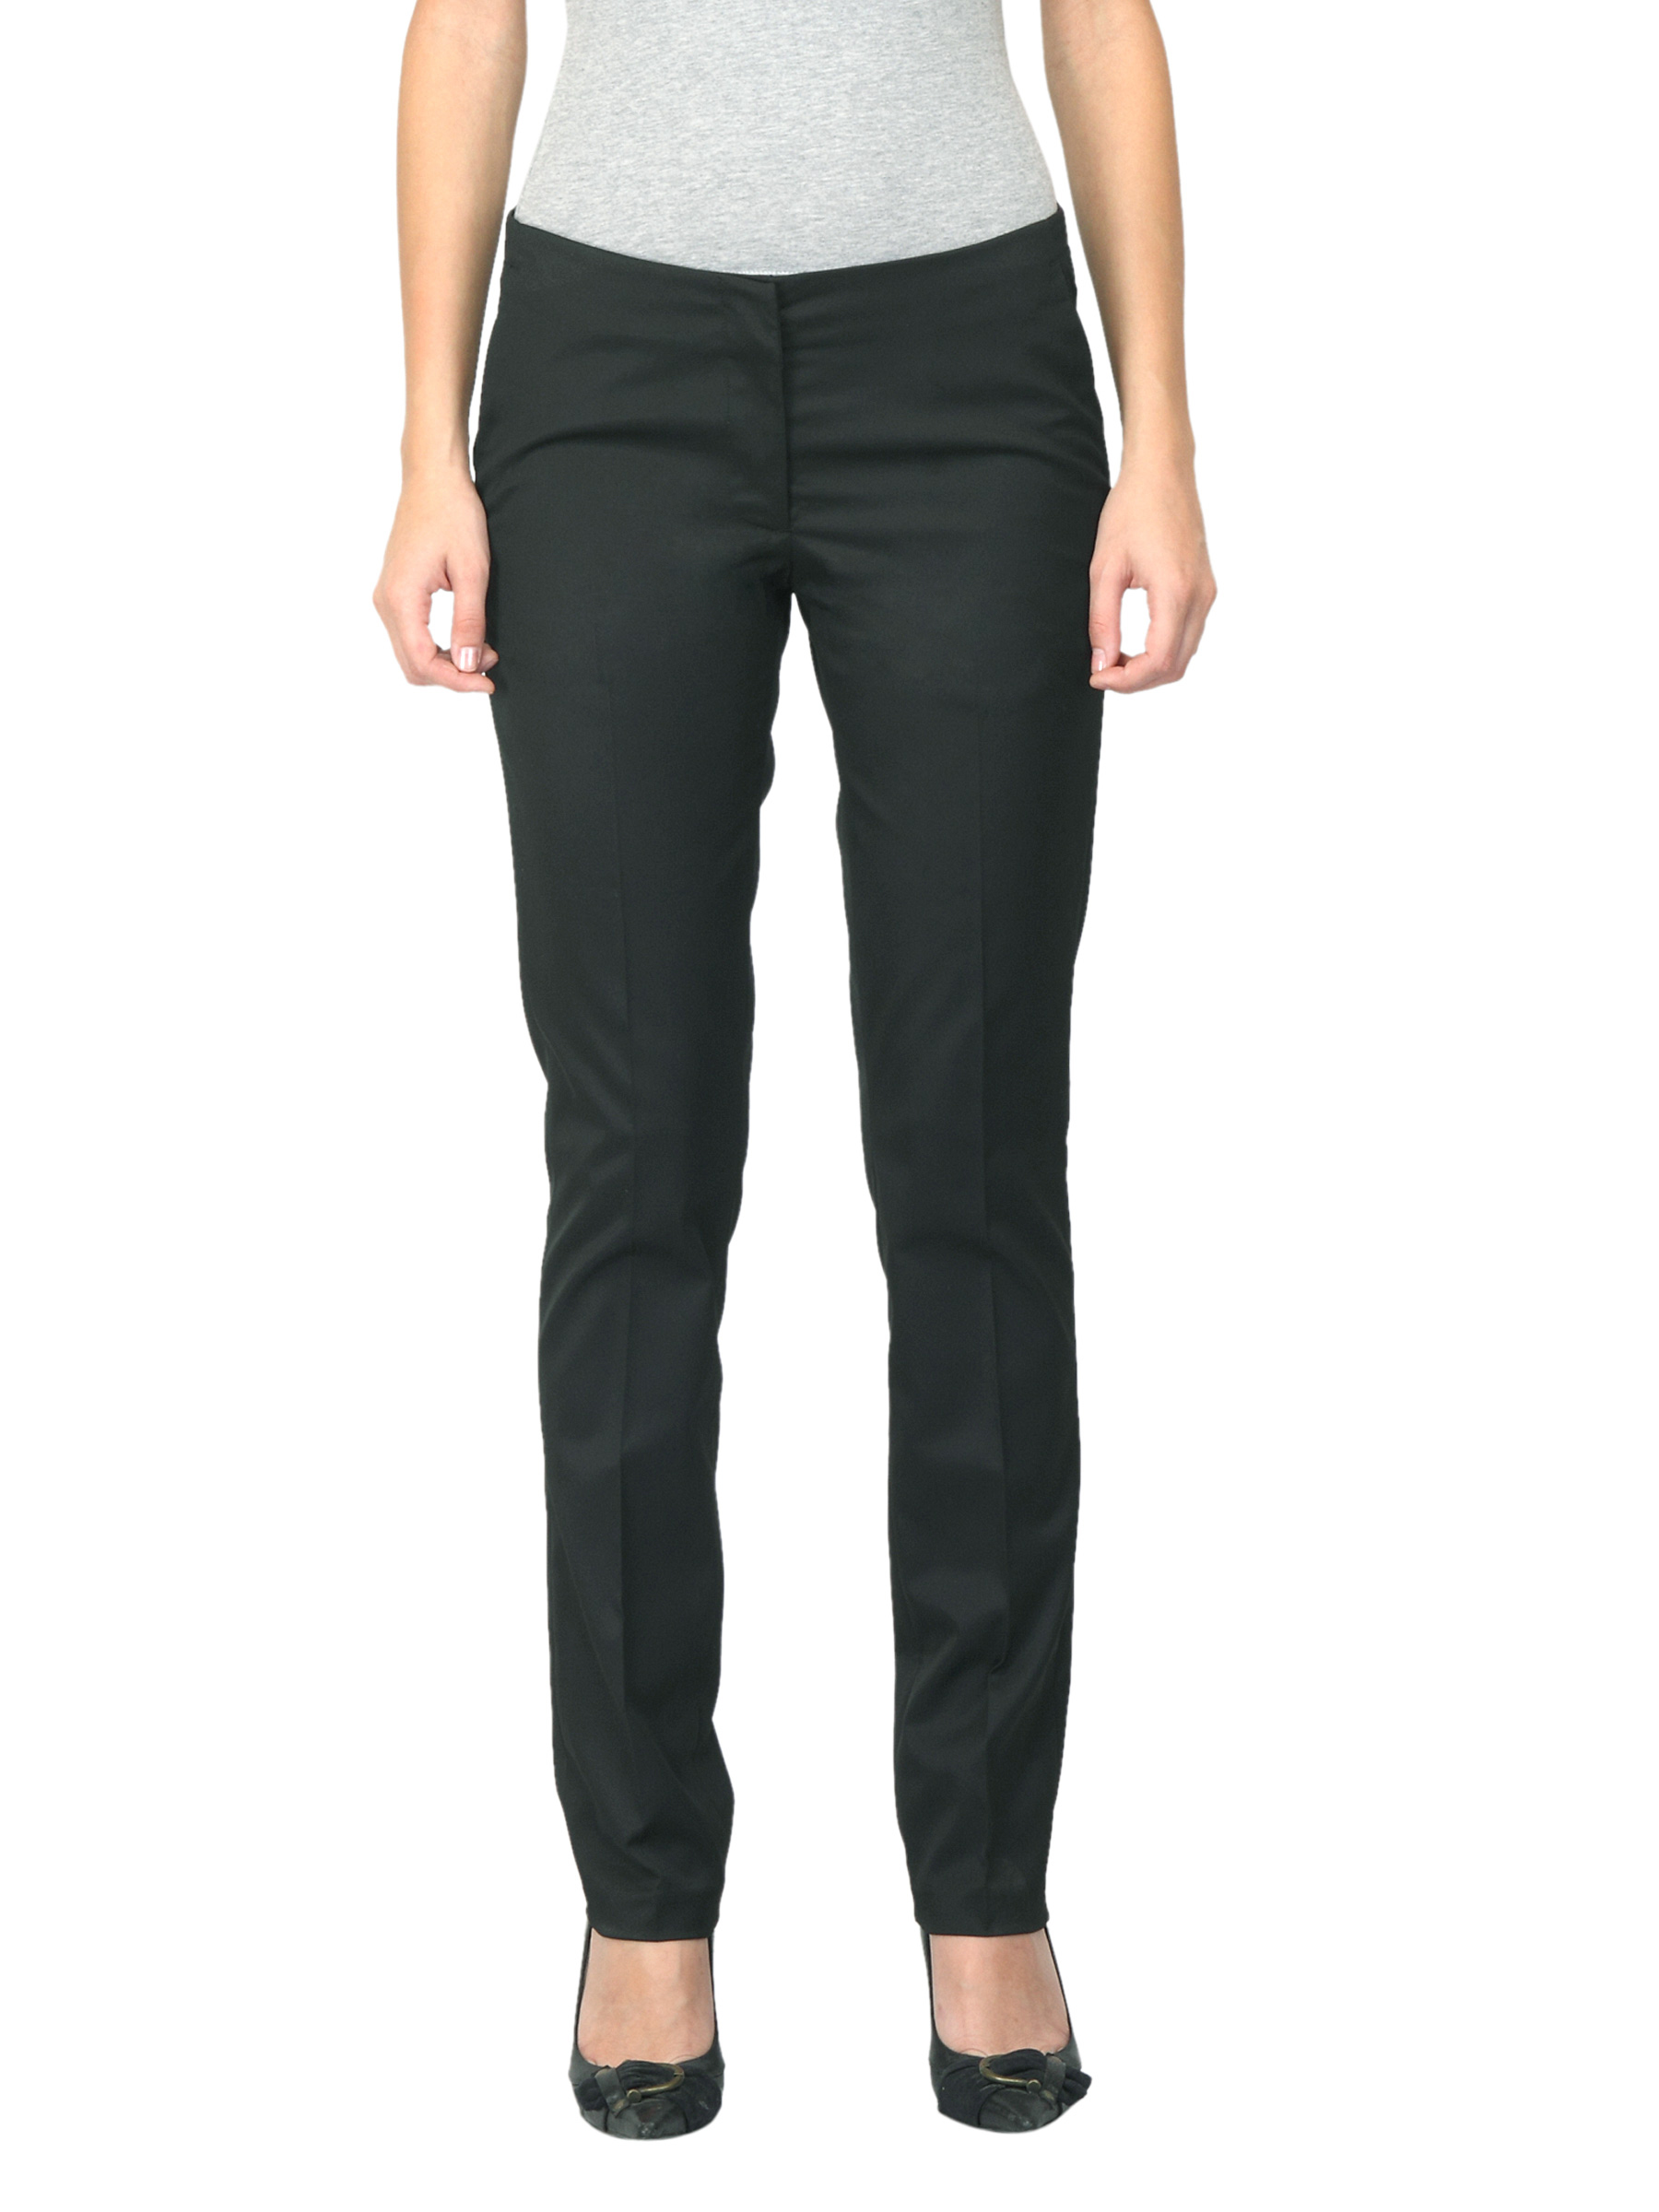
Arrow Woman Black Trousers
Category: Apparel / Bottomwear / Trousers
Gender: Women
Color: Black
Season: Summer 2012
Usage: Formal